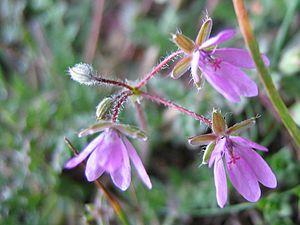
Une fleur est dialysépale quand ses sépales ne sont absolument pas soudés, même pas à leur base, en un tube, au contraire des fleurs gamosépales.